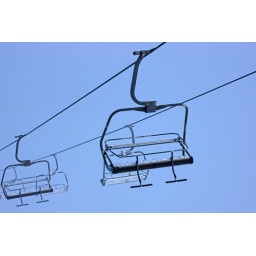
jak statki na niebie / like ships in the sky